Women in the Bible

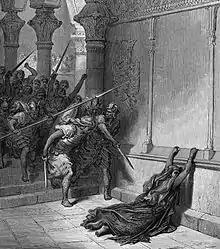
"The Death of Athaliah" by Gustave Doré

Hannah is one of two wives of Elkanah. The other, Peninnah, had given birth to Elkanah's children, but Hannah remained childless. Nevertheless, Elkanah preferred Hannah. According to Lillian Klein, the use of this chiasmus underscores the standing of the women: Hannah is the primary wife, yet Peninnah has succeeded in bearing children. Hannah's status as primary wife and her barrenness recall Sarah and Rebecca in Genesis 17 and Genesis 25 respectively. Klein suggests that Elkanah took Peninnah as a second wife because of Hannah's barrenness.